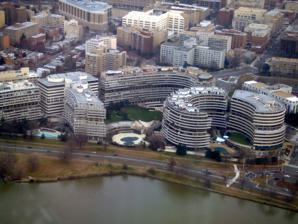
Building: Watergate complex
Country: United States of America
Year built: 1936
United States historic place Watergate U.S. National Register of Historic Places Aerial view of the Watergate complex in 2006 Location 2650 Virginia Ave. NW, Washington, D.C. , U.S. Coordinates 38°53′56″N 77°03′15″W / 38.89889°N 77.05417°W / 38.89889; -77.05417 Area Foggy Bottom Built 1963–1971 Architect Luigi Moretti , consulting architect; Milton Fischer, associate architect; Boris Timchenko, landscape architect Architectural style Modern Monument NRHP reference No. 05000540 Added to NRHP October 12, 2005 Map of the Watergate complex, showing the former Howard Johnson's Motor Lodge to the north, the Kennedy Center to the south, and the Potomac River to the west. The Watergate complex is a group of six buildings in the Foggy Bottom neighborhood of Washington, D.C. , United States. It is primarily a development of residences in cooperative ownership , but it also has a hotel and an office building (the location of the Watergate burglary , which led to the complex's infamy). Covering a total of 10 acres (4 ha) just north of the John F. Kennedy Center for the Performing Arts , the buildings include: Watergate West (2700 Virginia Avenue NW), cooperative apartments Watergate 600 (600 New Hampshire Avenue NW), office building Watergate Hotel (2650 Virginia Avenue NW) Watergate East (2500 Virginia Avenue NW), cooperative apartments Watergate North (2510 Virginia Avenue NW), cooperative apartments (two lobbies, one is North and one is South) Watergate South (700 New Hampshire Avenue NW), cooperative apartments Watergate Office Building (2600 Virginia Ave NW), the office building where the Watergate burglary happened Built between 1963 and 1971, the Watergate became one of the most desirable living spaces in Washington, D.C. , popular with members of Congress and political appointees of the executive branch . The complex has been sold several times since the 1980s. During the 1990s, it was subdivided and its component buildings and parts of buildings were sold to various owners. In 1972, the headquarters of the Democratic National Committee , then located on the sixth floor of the Watergate Office Building, was burgled ; private campaign documents were photographed and telephones were wiretapped. The U.S. Senate investigation into the burglary revealed that high officials in the administration of President Richard Nixon had ordered the break-in and later tried to cover up their involvement. Additional crimes were also uncovered. The Watergate scandal , named after the complex, resulted in Nixon's resignation on August 9, 1974. The name "Watergate" and the suffix " -gate " have since become synonymous with and applied by journalists to controversial topics and scandals in the United States and elsewhere, even extending to contexts where English is not a major language. Location The Watergate area is bounded on the north by Virginia Avenue , on the east by New Hampshire Avenue , on the south by F Street, and on the west by the Rock Creek and Potomac Parkway which is along the Potomac River. It is in the Foggy Bottom neighborhood, next to the Kennedy Center and the embassy of Saudi Arabia . The nearest Metro station, 0.4 miles (650 m) away, is Foggy Bottom–GWU station . Site history 1905 photo of natural gas tanks at 26th & G Streets, NW, future site of the Watergate complex For more than a century, the land now occupied by the Watergate complex belonged to the Gas Works of the Washington Gas Light Company , which produced " manufactured gas " (a mixture of hydrogen, carbon monoxide, methane, and other flammable and nonflammable gases) for heating, cooking, and lighting throughout the city. Gas production ceased at the site in 1947, and the plant was demolished shortly thereafter. During the 1950s, the World Bank considered building its international headquarters here and on the adjacent site (which now houses the Kennedy Center), but rejected the site for unspecified reasons. It constructed its headquarters at its current location at 1818 H Street NW in Washington, D.C. Name origins The Chesepeake and Ohio canal terminus at milepost zero. The photo shows the remains of Waste Weir #1, and where the gravity dam used to be. The "Watergate West" building is in visible in the background. The name "Watergate" relates to numerous aspects of its physical and historical context. The name "Watergate" and the suffix " -gate " have since become synonymous with and applied by journalists to controversial topics and scandals in the United States and elsewhere, in places that do not have English as the main language. The complex sits near the eastern terminus of the Chesapeake and Ohio Canal , which operated from 1831 to 1924 and is now a National Historical Park . The remains of the gravity dam across Rock Creek , as well as Waste Weir #1 are at this site. Land once owned by the canal company was part of the 10-acre (4.0 ha) site purchased in 1960 by the project's developer, Rome-based Società Generale Immobiliare (SGI). In his 2018 book The Watergate: Inside America's Most Infamous Address , author Joseph Rodota gave three accounts of the origin of the name, based on sources inside the development team: Author and playwright Warren Adler , while working as a publicist for the developers, came up with the name; Nicolas Salgo, a New York financier who suggested the original site to Societa Generale Immobiliare, acquired the name from Marjory Hendricks, owner of the Water Gate Inn; and three local executives—Giuseppe Cecchi, an employee of Societa Generale Immobiliare, Nicolas Salgo and Royce Ward—came up with the name, inspired in part by the Water Gate Inn, and recommended it to executives in the Rome office for approval. According to Rodota, the earliest use of the name Watergate in the surviving files of Societa Generale Immobiliare is a June 8, 1961, memorandum authored by Giuseppe Cecchi, summarizing an early meeting with officials of the future John F. Kennedy Center for the Performing Arts about the proposed project. In his 2009 book Presidential Power on Trial: From Watergate to All the President's Men, William Noble wrote that the Watergate "got its name from overlooking the 'gate' that regulated the flow of water from the Potomac River into the Tidal Basin at flood tide." That gate (near the Jefferson Memorial ) is about 1.5 miles (2.4 km) downriver from the Watergate complex. Another namesake, the "Water Gate Inn" restaurant (1942–1966), operated on the site for more than two decades before the Watergate complex was built. Watergate steps performance stage Watergate steps In 2004, Washington Post writer John Kelly argued that the name was most directly linked to the "Water Steps" or "Water Gate", a set of ceremonial stairs west of the Lincoln Memorial that led down to the Potomac. The steps had been originally planned as a ceremonial gateway to the city and an official reception area for dignitaries arriving in Washington, D.C., via water taxi from Virginia, though they never served this function. Instead, beginning in 1935, a floating performance stage on the Potomac River was anchored to the base of the steps. It was the site for open-air concerts and the audience could sit on the stairs. Up to 12,000 people would sit on the steps and surrounding grass to listen to symphonies, military bands, and operas. The barge concerts ended in 1965 when jet airliner service began at National Airport and the noise impaired the venue's viability. The music venue was depicted in scenes in the motion pictures Houseboat (1958) and Born Yesterday (1950). History Planning The Watergate complex was developed by the Italian firm SGI. The company purchased the 10 acres (40,000 m 2 ) that belonged to the defunct Chesapeake and Ohio Canal in February 1960 for $ 10 million. The project was announced on October 21, 1960. Luigi Moretti of the University of Rome was the chief architect, and Milton Fischer of the D.C.-based firm of Corning, Moore, Elmore and Fischer the associate architect. The apartment buildings included two-story units on the first and second floors, while the top-floor units had private rooftop terraces and fireplaces . The design for the entire complex also envisioned an electronic security system so extensive that the press claimed "intruders will have difficulty getting onto the grounds undetected." Boris V. Timchenko, a noted D.C.-based landscape architect , supervised the design of the grounds, which included more than 150 planters, tiers of fountains designed to create sounds like a waterfall, landscaped rooftop terraces, swimming pools, and a 7-acre (28,000 m 2 ) park. Landscape features such as planters would also be used to create privacy barriers between apartments. The complex was the first mixed-use development in the District of Columbia, and was intended to help define the area as a business and residential rather than industrial district. The Watergate complex was intended to be a "city within a city", and provide so many amenities that residents would not need to leave. Among these were a 24-hour receptionist, room service provided by the Watergate Hotel, health club, restaurants, shopping mall, medical and dental offices, grocery, pharmacy, post office, and liquor store. At the time, it was also the largest renewal effort in the District of Columbia undertaken solely with private funds. Initially, the project was to cost $75 million and consist of six 16-story buildings comprising 1,400 apartment units, a 350-room hotel, office space, shops, 19 luxury "villas" ( townhouses ), and three-level underground parking for 1,250 vehicles. The Watergate's curved structures were designed to emulate two nearby elements. The first was the proposed Inner Loop Expressway , a curving freeway expected to be built just in front of the Watergate within the next decade. The second was the nearby Kennedy Center, then in the planning stage and whose original design was supposed to be curvilinear. Although the Kennedy Center later adopted a rectangular shape for cost reasons, the Watergate complex's design did not change. Incidentally, the curved structures would also give apartment dwellers an excellent view of the Potomac River. Because of the curves in the structure, the Watergate complex was one of the first major construction projects in the United States in which computers played a significant role in the design work. Approval controversies Because the District of Columbia is the seat of the United States government, proposals for buildings in the city (particularly those in the downtown area, near federal buildings and monuments) must pass through an extensive, complex, and time-consuming approval process. The approval process for the Watergate complex had five stages. The first stage considered the proposed project as a whole as well as the first proposed building. The remaining four stages considered the four remaining proposed buildings in turn. At each stage, three separate planning bodies were required to give their approval: The National Capital Planning Commission (NCPC), the District of Columbia Zoning Commission (DCZC), and the United States Commission of Fine Arts (USCFA) (which had approval authority over any buildings built on the Potomac River to ensure that they fit aesthetically with their surroundings). In December 1961, 14 months after the project was publicly announced, the NCPC voiced its concern that the project's 16-story buildings would overshadow the Lincoln Memorial and the proposed "National Cultural Center" (later to be called the John F. Kennedy Center for Performing Arts). At the time, the District of Columbia had a 90-foot (27 m) height limit on all buildings except for those located exclusively along business streets. To obtain a height waiver, SGI would have to include retail office space in the complex, but the site was then zoned only for apartment buildings. Thus, initial approval first had to be won from the District of Columbia Zoning Commission. By the time the DCZC met to consider approval in mid-April 1962, the cost of the project had been scaled back to $50 million. Because the District of Columbia lacked home rule , DCZC planners were reluctant to act without coordinating with agencies of the federal government. Additionally, many civic leaders, architects, business people , and city planners opposed the project before the DCZC because they feared it was too tall and too large. By the end of April, DCZC had announced that it would delay its decision. The Commission of Fine Arts also had concerns: it felt some of the land should be preserved as public space and objected to the height of the proposed buildings as well as their modern design. Three days after the DCZC meeting, the USCFA announced it was putting a "hold" on the Watergate development until its concerns were addressed. To counter this resistance, SGI officials met with members of the USCFA in New York City in April 1962 and defended the complex's design. SGI also reduced the planned height of the Watergate to 14 stories from 16. In May 1962, the NCPC reviewed the project. Additional revisions in the design plan pushed the cost back up to $65 million, even though only 17 villas were now planned. Based on this proposal, the NCPC approved the Watergate plan. With the support of the NCPC, SGI dug in its heels: It declared it was not interested in developing the unsightly, abandoned commercial site unless its basic curvilinear design (now called "Watergate Towne") was approved, and it lobbied DCZC commissioners in late May, lecturing them on the District's architectural heritage and the beauty of modern architecture. SGI officials also lobbied the USCFA. Meanwhile, White House staff made it known that the Kennedy administration wanted the height of the complex lowered to 90 feet (27 m). Three key staff were opposed to the project on height grounds: Arthur M. Schlesinger, Jr. , Special Assistant to the President; August Heckscher III, Special Consultant on the Arts; and William Walton, a Kennedy family confidant. The three briefed President John F. Kennedy on the issue, but it was not clear who made the decision to request the height reduction or who made the request public. The White House announcement surprised many, and offended federal and city planners, who saw it as presidential interference in their activities. SGI's chief architect, Gábor Ács , and Watergate chief architect Luigi Moretti flew to New York City on May 17 and defended the complex's design in a three-hour meeting with USCFA members. SGI agreed to shrink three of the planned buildings in the development to 13 stories (112 ft), with the remaining building rising to 130 feet (40 m). SGI also agreed to add more open space by reducing the size of the Watergate to 1.73 million square feet (161,000 m 2 ) from 1.911 million square feet (177,500 m 2 ) and by reorienting or re-siting some of the buildings. The USCFA gave its assent to the revised construction plan on May 28, the White House withdrew its objections, and the DCZC gave its final approval on July 13. The final plan broke one building into two, creating five rather than four construction projects. Moretti later admitted he probably would have lowered the height of the buildings anyway, and thought that the approval process had gone relatively smoothly. Construction was expected to begin in spring 1963 and last five years. The Watergate project faced one final controversy. The group Protestants and Other Americans United for Separation of Church and State began a national letter-writing campaign opposing the project, alleging that the zoning waivers would not have been given had the Vatican not been a major investor in SGI. By mid-November 1962, more than 2,000 protest letters had been sent to Congress and another 1,500 to the White House. But the group's attempt to stop construction failed, and the project went forward. The project won its $44 million financial backing in late 1962, and its construction permits in May 1963. Construction began on the first building, the Watergate East apartment, in August 1963. The builder was Magazine Bros. Construction. Groundbreaking occurred in August 1963, and major excavation work was complete by May 1964. The U.S. Commission on Fine Arts attempted once more to revise the project. In October 1963, the USCFA alleged that the height of the Watergate complex, as measured from the parkway in front of it, would exceed the agreed-upon height restrictions. SGI officials, however, contended that architects are required by law to measure from the highest point on the property on which they are to build; using this measurement, the building met the May 1962 agreement stipulations. On January 10, 1963, SGI and the USCFA agreed that the height of the complex would not exceed 140 feet (43 m) above water level (10 inches below that of the nearby Lincoln Memorial), that fewer than 300 apartment units would be built (to reduce population congestion), and to eliminate the proposed luxury villas (to create more open space). Luxury penthouse apartments, however, could extend above the 140-foot (43 m) limit if they were set back from the edge of the building and the 14th floor was foregone. With these adjustments, the total cost of the first apartment complex (excluding plumbing, electricity, and decoration) was estimated at $12,184,376. Construction Construction proceeded. The foundation and basement of the first building, the 110-foot (34 m) Watergate East, were completed by September 1964, and the metal and concrete superstructure rose in October. In September 1964, the Watergate's developers signed a first-of-its-kind agreement under which the Washington Gas Light Co. would provide the entire complex with its heating and air conditioning. The Watergate East was completed in May 1965, and a month later the first model apartment unit was opened to the public for viewing. The building formally opened on October 23, 1965, and the first tenants moved in a few days later. Prices for the 238 cooperative apartment units ranged from $17,000 for efficiencies to more than $250,000 for penthouses, and were almost completely sold out by April 1967. The average apartment contained two bedrooms, two-and-a-half baths, a dining room, and a kitchen, and cost $60,000. Each parking space in the underground garage cost $3,000. The tenants took title to their building on April 8, 1966. In November, a Safeway supermarket, a Peoples Drug (now known as CVS pharmacy ), beauty salon, barber shop, bank, bakery, liquor store, florist, dry cleaner, post office, upscale shops, and high-end restaurant took up residency in the retail space on the ground floor. Riverview Realty was the leasing agent for the complex. Construction began on the second building, the 11-story office building and hotel, in February 1965. Both opened on March 30, 1967; the Watergate Hotel welcomed its first guests the same day. The 12-story hotel initially included 213 rooms, while the 12-story office building, attached to the hotel by a colonnade , had 200,000 square feet (19,000 m 2 ) of office space. The combined hotel/office building included a health club, space on the ground floor for shops, and a restaurant, the Roman Terrace, on the top floor. Later in April, the Democratic National Committee leased office space in the building's retail office portion. The third building in the complex, Watergate South, opened in June 1968. It contained 260 residential units, more than any other building in the complex. Construction on the fourth building in the complex, the Watergate West apartments, began in July 1967. Apartments in the unfinished building, priced from $30,000 to $140,000, began selling in October 1967, an indication of how popular the complex was with District residents. The Watergate West topped out on August 16, 1968, at which point the cost of the project had risen to $70 million. Construction was completed in 1969. Fifth building Controversy arose over the construction of the Watergate Office Building, the complex's fifth and final structure. Its original design called for a 140-foot (43 m) structure with the upper floors set back to create more space and light. But in June 1965, as excavation and clearing began for the Kennedy Center, its advocates began agitating to lower the planned height of the final Watergate building. The general counsel for the Kennedy Center told the USCFA that the Watergate Town (the development had dropped the "e") was planning a 170-foot (52 m) building that would harm the aesthetics of the Kennedy Center and intrude on its park-like surroundings. The Watergate's attorneys responded that their building would stay within the agreed-upon 140-foot (43 m) height. The disagreement continued for nearly two years, delaying the planned fall 1967 start to construction. Watergate apartment residents such as Senator Wayne Morse lobbied the USFCA, DCZC, and NCPC to force SGI to accede to the Kennedy Center's wishes. In November 1967, the USCFA reaffirmed its approval of the Watergate project. When the DCZC appeared on the verge of giving its approval as well, the Kennedy Center argued that the DCZC had no jurisdiction over the controversy. The DCZC disagreed, and re-asserted its jurisdiction. The Kennedy Center then argued that the DCZC had not properly considered its objections, and should delay its approval pending further hearings. The District's legal counsel disagreed, giving the DCZC the go-ahead to reaffirm (or not) its approval ruling, which the Zoning Commission did on November 30, 1967. Although it appeared that SGI was winning the legal battle over the fifth building, D.C. city planners attempted to mediate the dispute between the Kennedy Center and the Watergate and achieve a contractual rather than legal solution. Three separate proposals were made to both sides on December 7, 1967. On April 22, 1968, SGI agreed to turn its fifth building slightly to the southwest in order to open up the Watergate complex a little more and give the Kennedy Center a bit of open space. Although the Kennedy Center accepted the proposal, it demanded that the fifth building include apartment units, rather than be completely devoted to office space, to maintain the area's residential nature. The fight now moved to the NCPC. In June 1968, the NCPC held a hearing at which more than 150 Watergate apartment residents clashed with SGI officials over the nature of the final building. On August 8, 1968, SGI and the Kennedy Center reached a resolution, agreeing that only 25 percent of the fifth building's 1.7 million square feet (160,000 m 2 ) would be used as office space and that the remaining space would become apartment units. The NCPC approved the revised plan in November 1968, and the DCZC did so five weeks later, specifically zoning the building for nonprofit and professional use only. The fifth building was completed in January 1971. Its first tenant was the Insurance Institute for Highway Safety, which secured occupancy in February 1971, and its first major tenant was the Manpower Evaluation and Development Institute, which leased the entire eighth floor. In October 1972, several high-end fashion boutiques, jewelers, and a restaurant opened in a retail space named "Les Champs". The total cost of the project was $78 million. Critical reception Characteristic architecture of the Watergate complex The Watergate's initial reception was poor, but the complex soon became recognized as one of D.C.'s finest examples of modern architecture. When models of the Watergate were unveiled in 1961, critics said the structure "would ruin the waterfront". Other critics denounced it as "nonconforming" and decried it as "Antipasto on the Potomac". As noted above, many individuals also felt the complex blocked views of the Potomac River, tended to overshadow nearby monuments and other buildings, and consumed too much open space. Some residents even felt the construction of the units was substandard. Architectural critics called the detailing "clunky". The Washington Star newspaper, however, was an early proponent of the Watergate. In May 1962, it editorialized: "It is true that the so-called 'curvilinear' design is at variance with most commercial architecture in Washington. But in our opinion the result, which places a premium on public open space and garden-like surroundings, and which proposes a quality of housing that would rank with the finest in the city, would be a distinct asset." The curving design has continued to draw praise. A noted 2006 guidebook to the city's architecture concluded that the Watergate brought a "welcome fluidity" to the city's boxy look. Others praised the complex's internal public spaces. When the Watergate East opened in 1965, The Washington Post called these areas opulent and evocative of the best in Italian design. The New York Times characterized the design as "sweeping", and complimented each building's spectacular views of the Potomac River, Virginia skyline, and monuments. Many residents later said the flowing lines reminded them of a graceful ship. Watergate II In 1970, as the Watergate was nearing completion, SGI proposed building a "Watergate II" apartment, hotel, and office complex on the waterfront in Alexandria, Virginia , several miles down the Potomac River from the original Watergate. Although the project initially received support from Alexandria city officials and business people, residents of the city's Old Town strongly objected. The project stalled for two years due to protests from residents and a land dispute regarding title to the waterfront land on which the project was to be sited. The Watergate II project was eventually abandoned in favor of a much larger complex near Landmark Mall in Alexandria (a site nowhere near water). Individual buildings at the Watergate The complex. The Kennedy Center is visible in the background. The boxy building at middle left is the former Howard Johnson's Motor Lodge, used during the 1972 Watergate burglaries to monitor the break-ins and wiretaps across the street. The entire Watergate complex was initially owned by Watergate Improvements, Inc., a division of SGI. In 1969, the Vatican sold its interest in SGI and no longer was part-owner of the Watergate. Although the Watergate was considered one of the most glamorous residences in the city, as early as 1970 residents and businesses complained of substandard construction, including a leaking roof and poor plumbing and wiring. The three Watergate Apartment buildings have a total of about 600 residential units. Notable occupants over time have included: Alfred S. Bloomingdale , Arthur F. Burns , Anna Chennault , Bob and Elizabeth Dole (Watergate South), Plácido Domingo , Ruth Bader Ginsburg (Watergate South), Alan Greenspan , Monica Lewinsky (she stayed briefly at her mother's apartment in the complex), Senator Russell Long , Clare Boothe Luce (after 1983), Robert McNamara , John and Martha Mitchell , Paul O'Neill , Abraham Ribicoff , Condoleezza Rice , Mstislav Rostropovich , Maurice Stans , Ben Stein , Herbert Stein , John A. Volpe , John Warner and Elizabeth Taylor (during their marriage), Caspar Weinberger , Charles Z. Wick , and Rose Mary Woods . The Watergate's popularity among members of Congress and high-ranking executive branch political appointees has remained strong ever since the complex opened. So many members of the Nixon administration settled there that the Washington, D.C., press commented on it and nicknamed it the "Republican Bastille". The complex enjoyed a renaissance during the early 1980s and became known as the "White House West" due to the large number of Reagan administration officials living there. The Watergate complex changed hands in the 1970s, and each building was sold off separately in the 1990s and 2000s (decade) (see below). Strict lease agreements, however, have kept the apartment buildings in residents' hands: In the Watergate South, for example, owners cannot rent their unit until a full year has passed, and no lease may last more than two years. In 1977, one of the Watergate's financiers (Nicholas Salgo) and Continental Illinois Properties bought SGI's stake in the development for $49 million. Two years later, Continental Illinois sold its interest to the National Coal Board Pension Fund in the U.K. Salgo did the same in 1986. The coal board pension fund put the Watergate complex up for sale in 1989, and estimated the complex's worth at between $70 million and $100 million. Several buildings were sold in the 1990s (for details, see below). The property was valued at $278 million in 1991. Efficiency units in that year sold for $95,000, while penthouse apartments went for $1 million or more. Various buildings were sold again in the early 2000s (decade). In 2005, all of the retail space in the complex was put up for sale. Little redevelopment of the site has occurred in the 40 years since the Watergate was first built. The complex still includes three luxury apartment buildings, the hotel/office building, and two office buildings. The entire development was listed on the National Register of Historic Places on October 21, 2005. Watergate East The Watergate East apartment building is probably the second-best known of the five buildings in the development. It became the most sought-after living location in the city when it opened in 1966. Problems with the building's construction became apparent shortly after its occupancy. The roof was leaking by 1968. The Washington Post published reports in October 1968 that SGI refused to fix the leaks unless residents dropped their opposition to the construction of the complex's fifth building. By 1970, problems at Watergate East led the press to dub the building the "Potomac Titanic", and its residents filed suit against the developer in 1971 to correct the structure's problems. Another lawsuit, filed in February 1970, sought exclusive access to the underground parking garage the cooperative claimed as its own, and demanded that the developer stop selling spaces in the residents' parking area. SGI filed a $4 million counterclaim alleging "malicious embarrassment" and five years later paid residents $600,000 to settle the cases. The Watergate East was also the site of a major protest in 1970. In the weeks before the jury verdict in the Chicago, Illinois, trial of the Chicago Seven , political activists began planning and then advertising that a protest would occur at the home of United States Attorney General John N. Mitchell (who lived in the Watergate East). As expected, the verdict was handed down on February 18, 1970 (all the defendants were found not guilty of conspiracy but five were found guilty of incitement to riot ). That night, more than 200 people rallied at D.C.'s All Souls Unitarian Church to prepare for the mass protest demonstration the next day. On February 19, several hundred protestors gathered in front of the Watergate East and attempted to enter the building. Several hundred police, bused in to prevent the demonstration, engaged in street fighting with protestors, forced them to retreat, and eventually launched several tear gas canisters to disperse the crowd. More than 145 protesters were arrested. Although a second protest was expected the following day, it never emerged and police spent the day drinking coffee and eating cookies and pastries baked at the Watergate East's pastry shop. The Watergate East tenants' cooperative refinanced its mortgage some time after 2000, and bought the land beneath its building. Watergate Hotel and Office Building Looking up at the Watergate from the interior courtyard and shopping center The Watergate Hotel and Office Building is one of the five buildings in the Watergate development. The Watergate Hotel Management and ownership of the hotel have changed several times since the mid-1980s. In 1986, Cunard Line , the cruise ship company, took over management of the hotel and began redecorating and refurbishing it. The British Coal Board pension fund sold the hotel portion of the building to a British-Japanese consortium in 1990 for $48 million. Blackstone Real Estate Advisors, the real estate affiliate of the Blackstone Group , bought the hotel for $39 million in July 1998. For a few years in the late 1990s and early 2000s (decade), the Watergate Hotel was operated by the Swissôtel hotel group. But the hotel underperformed other Swissôtel operations of similar size, location, and price. Jean-Louis Palladin 's eponymous restaurant in the building closed in 1996. The hotel subsequently underwent a renovation in 2000. Swissôtel was purchased by Raffles Hotels and Resorts , and Raffles' management contract ended in May 2002. Blackstone began managing the hotel, and put it up for sale in the fall of 2002 (with an asking price of $50 million to $68 million). Monument Realty bought the hotel for $45 million in 2004 and planned to turn it into luxury apartment co-ops. But many residents in other parts of the complex (some of whom owned the 25 percent of the hotel not sold to Blackstone) argued that a hotel would better enhance the livability of the area and challenged the conversion in court. The hotel closed on August 1, 2007, for a $170 million 18-month renovation, during which the hotel rooms were intended to be roughly doubled in size to 650 square feet (60 m 2 ). But the renovation never occurred, and the building sat empty—consuming $100,000 to $150,000 a month in security, heating, electricity, water, and other costs. Lehman Brothers, Monument Realty's financing partner, went bankrupt in 2008 and Monument was forced to attempt to sell the property. No buyer emerged and the Blackstone Group regained ownership of the hotel. The Blackstone Group transferred the Watergate Hotel to its Trizec Properties subsidiary. Trizec did not pay the hotel's property taxes for 2008 (which amounted to $250,000), and estimated that it would take $100 million to make the hotel habitable due to the stalled 2007 renovation. The hotel was put on the market in May 2009, but once again no buyer emerged. The hotel was auctioned off on July 21, 2009 (with the minimum bid beginning at $25 million), but there were no buyers and Deutsche Postbank , which held the $40 million mortgage on the property, took over ownership. The bank began marketing the property for sale, and Monument Realty submitted a bid in October 2009 to buy the hotel back. Monument was outbid by developer Robert Holland and the Jumeirah Group (a luxury hotel chain based in Dubai ), but the deal collapsed in November 2009 when financing fell through. Euro Capital Properties purchased the hotel in May 2010 for $45 million, with plans to rehabilitate it over the next two years. Euro Capital announced its year-long, $85 million renovation of the hotel in January 2013. Among the improvements it wished to make were the addition of six outdoor "summer gardens" where liquor may be served. The plan would require the approval of the Advisory Neighborhood Commission, which voted to protest the liquor licenses unless the company reached an agreement with all the tenant associations in the Watergate cooperative. A year later, the company said its design team, led by the architectural firm BBGM , had completed a plan to increase the number of luxury hotel rooms from 251 to 348, renovate the lobby to add a bar and lounge, add a restaurant with some outdoor seating, and add a rooftop bar with a small water feature. Euro Capital also said it would seek a hotel management company to continue to operate the Watergate Hotel as an independent hotel. Construction on the new interior elements was planned to start in March 2014. Euro Capital received the construction permits for its now $100 million renovation in May 2014. Architect Bahram Kamali of BBGM said the renovation would completely replace the electrical, HVAC , mechanical, and plumbing (fresh water and sewage) systems. The renovation now featured two new restaurants, upgraded ballrooms, and a new spa and fitness area. The meeting space, which was quite small by industry standards, was expanded to 17,000 square feet (1,600 m 2 ), and the ballroom enlarged slightly to 7,000 square feet (650 m 2 ). Watergate officials said the new rooftop bar will seat 350, and other internal structural changes will add nearly 100 guest rooms. Kamali said the interior would feature expensive, high-quality plaster, stone, and wood finishes, but the exterior's iconic textured concrete balconies would remain unchanged except for repairs, repainting, and new windows. Grunley Construction would oversee all the renovations. Israeli artist and interior decorator Ron Arad designed all the metal sculptures and other work that would be featured in the hotels' bar, lobby, and other interior space. The cost of the renovation was pegged by Euro Capital at $125 million in November 2014. The 336-room hotel reopened in 2016, nine years after it had closed. Office building The office building portion of the building contains 198,000 square feet (18,400 m 2 ). In 1972, the headquarters of the Democratic National Committee (DNC) occupied the entire sixth floor of the 11-story building at 2600 Virginia Avenue. The DNC had occupied the space since the building opened in 1967. On May 28, 1972, a team of burglars working for President Richard M. Nixon's re-election campaign bugged the phones of and took photos in and near the DNC chairman's office. The phone taps were monitored from the burglars' rooms (first Room 419, later Room 723) at the Howard Johnson's Motor Lodge across the street at 2601 Virginia Avenue NW. During a second burglary on June 17, 1972, to replace a malfunctioning phone tap and collect more information, five of the burglars were arrested and the Watergate scandal began to unfold. A plaque on the sixth floor of the office building portion of the Watergate Hotel commemorates the break-in. The sixth floor space, occupied by SAGE Publishing since 2015, houses a private exhibit commemorating the break-in and ensuing scandal. The break-in at the Democratic National Headquarters was not the first break-in at the Watergate. The first break-in at the complex was the burglary of a residential unit in 1969 owned by Rose Mary Woods , President Nixon's personal secretary. The burglars took jewelry and some personal items. Woods was later accused of erasing 18 + 1 ⁄ 2 minutes from President Nixon's secret Oval Office audio taping system—specifically, the tape from June 20, 1972, that proved central to the Watergate scandal. In 1993, the British coal board pension fund sold the office portion of the building as well as the land under two of the three Watergate apartment buildings to JBG (now JBG Smith ), an American firm, and Buvermo Properties, a Dutch company. In 1997, they sold the office building to The Blackstone Group 's Trizec Properties division. Trizec sold it to BentleyForbes, a private firm owned by C. Frederick Wehba and members of the Los Angeles-based Webha family, in 2005. In November 2011, after 20 months on the market, BentleyForbes sold the office building for $76 million to the Penzance Cos. In 2012, the owner implemented a multimillion-dollar upgrade to the Watergate Office Building's lobby, common areas, and Virginia Avenue entrance. Hitt Contracting designed the renovations, and oversaw the construction. Penzance sold the office building to a subsidiary of Rockwood Capital for $75 million at the end of 2016. Brian Friedman acquired the building in 2019 for $101.5 million. Watergate South Among the notable people who have lived at the Watergate South is former Secretary of State Condoleezza Rice . As with the Watergate East, residents of this building have discussed buying the land beneath their building, but there is no urgency as the lease on the land does not expire until 2070. Watergate West Construction problems and leaks at Watergate West led the press to ridicule this building, like others in the complex, as the "Potomac Titanic". On March 2, 1971, residents of the Watergate West filed a lawsuit against SGI in which they claimed their units had defective stoves, faulty air conditioning, leaky windows and balconies, and deficient plumbing. SGI said the problems were similar to those with any new building, and that it had already spent $300,000 on repairs. Like the Watergate East, residents of this building have discussed buying the land beneath their building but do not need to do so until the land lease expires in 2070. Watergate 600 Britain's National Coal Board Pension Fund sold the Watergate Office Building to John Hancock Mutual Life Insurance in the early 1990s. The building's office spaces were renovated in 1994, while the entire building saw extensive renovations in 1997. The Atlantic magazine owner David G. Bradley purchased the building in 2003. He renovated it once again, expanding its lobby and restaurant space. In March 2017, Bradley sold the building to the Washington Real Estate Investment Trust (WashREIT) for $135 million plus ownership in a WashREIT operating unit. WashREIT said it would continue renovating various spaces, upgrade and expand the rooftop amenities, and build a new fitness center and conference center. See also Wikimedia Commons has media related to Watergate complex . List of tallest buildings in Washington, D.C. Architecture of Washington, D.C. References Notes